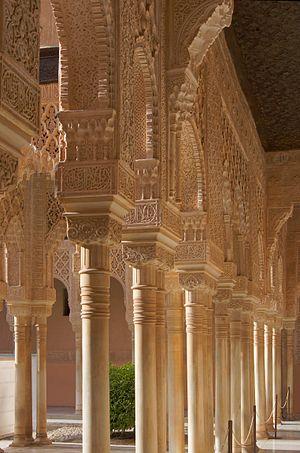
colonnes, arches et chapiteaux à l'entrée du Patio de los Leones de l'Alhambra, à Grenade, Espagne